Boroughs of Saguenay, Quebec

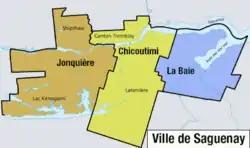
Map of the three boroughs of Saguenay, Quebec

These were former cities which ceased to exist on February 18, 2002, when they were amalgamated into the expanded city of Saguenay.